Taivoan Night Ceremony

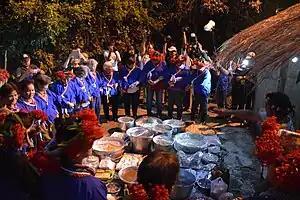
The Taivoan Night Ceremony in Alikuan.

The Taivoan Night Ceremony (Taivoan:) is one of the most important annual ceremonial rituals of the Taivoan, a plain indigenous people in Taiwan. It is held on September 15th of the lunar calendar in various Taivoan communities such as Siaolin and Rauron in Kaohsiung, and Dazhuang in Hualien. Additionally, the Liuchongxi community in Tainan conducts it a day earlier on September 14th, and the Liouguei community in Kaohsiung holds the ceremony on October 6th.